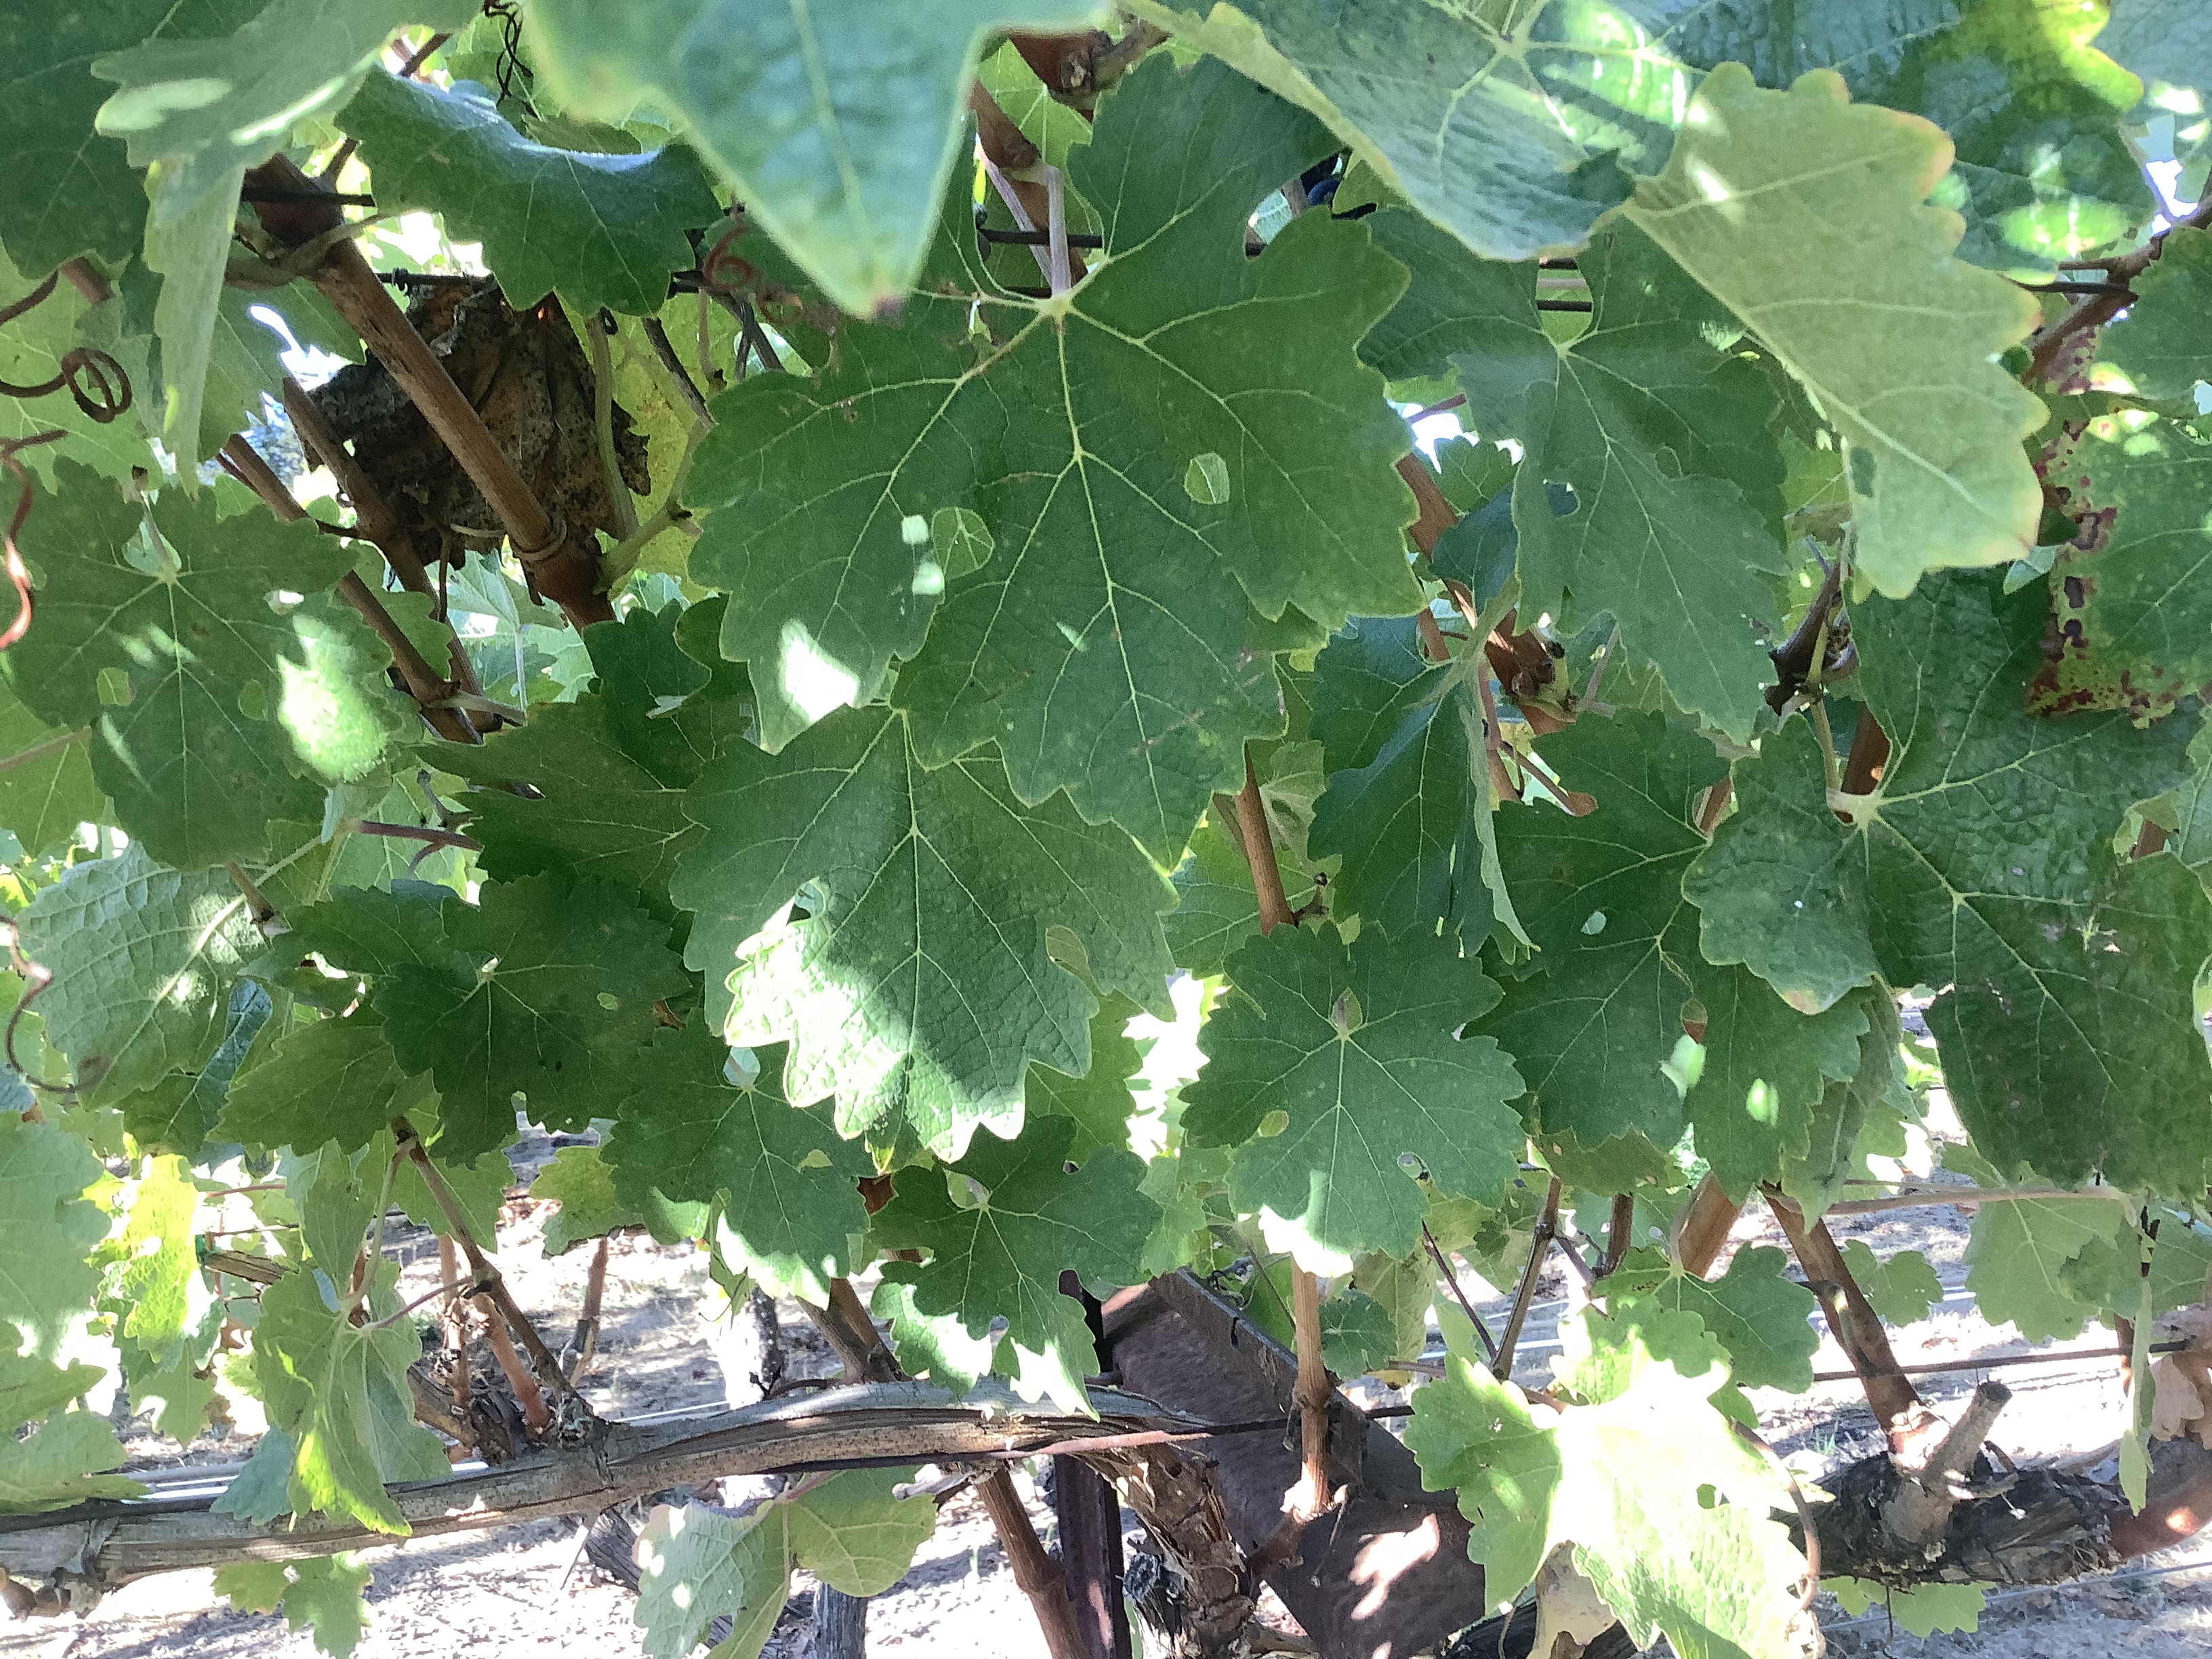
Label: No Virus